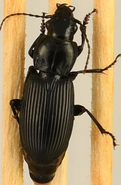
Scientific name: Pterostichus melanarius melanarius
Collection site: Chase Lake National Wildlife Refuge NEON (WOOD), plot WOOD_028